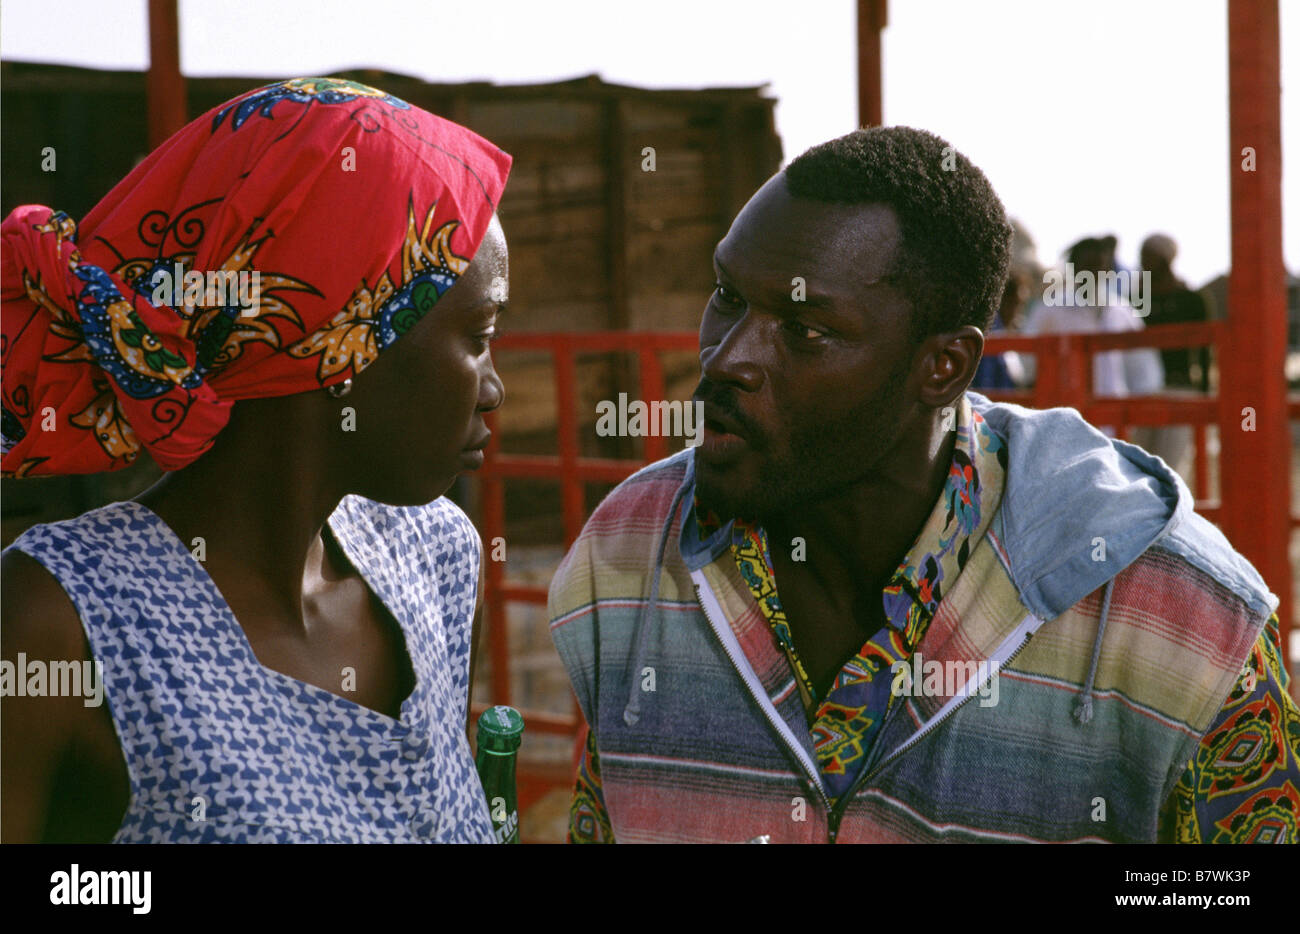
Lii de ab nataal la boo xam ne ag góor a ngi ci ak ag jigéen ñu mel ni ñuy jokkalante ay kàddu di waxante ku góor mi ngi koy xool ku jigéen ki tamit di ko xool.